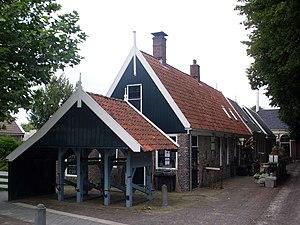
Un travail à ferrer — ou simplement travail — est un dispositif plus ou moins sophistiqué conçu pour maintenir et immobiliser de grands animaux, en particulier lors du ferrage.